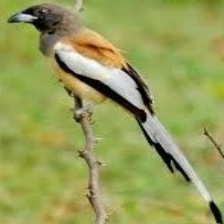
Species: RUFOUS TREPE
Scientific name: DENDROCITTA VAGABUNDA